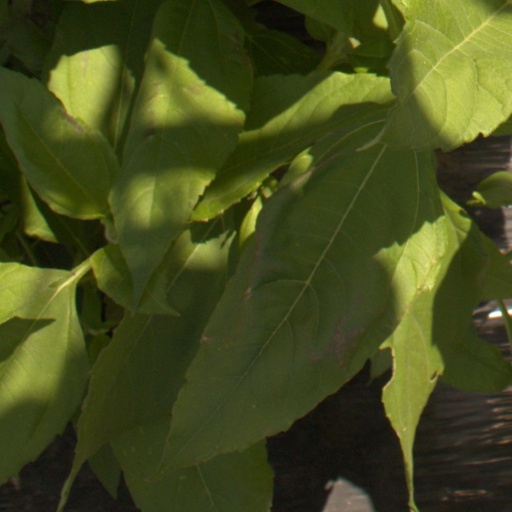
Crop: Jerusalem artichoke